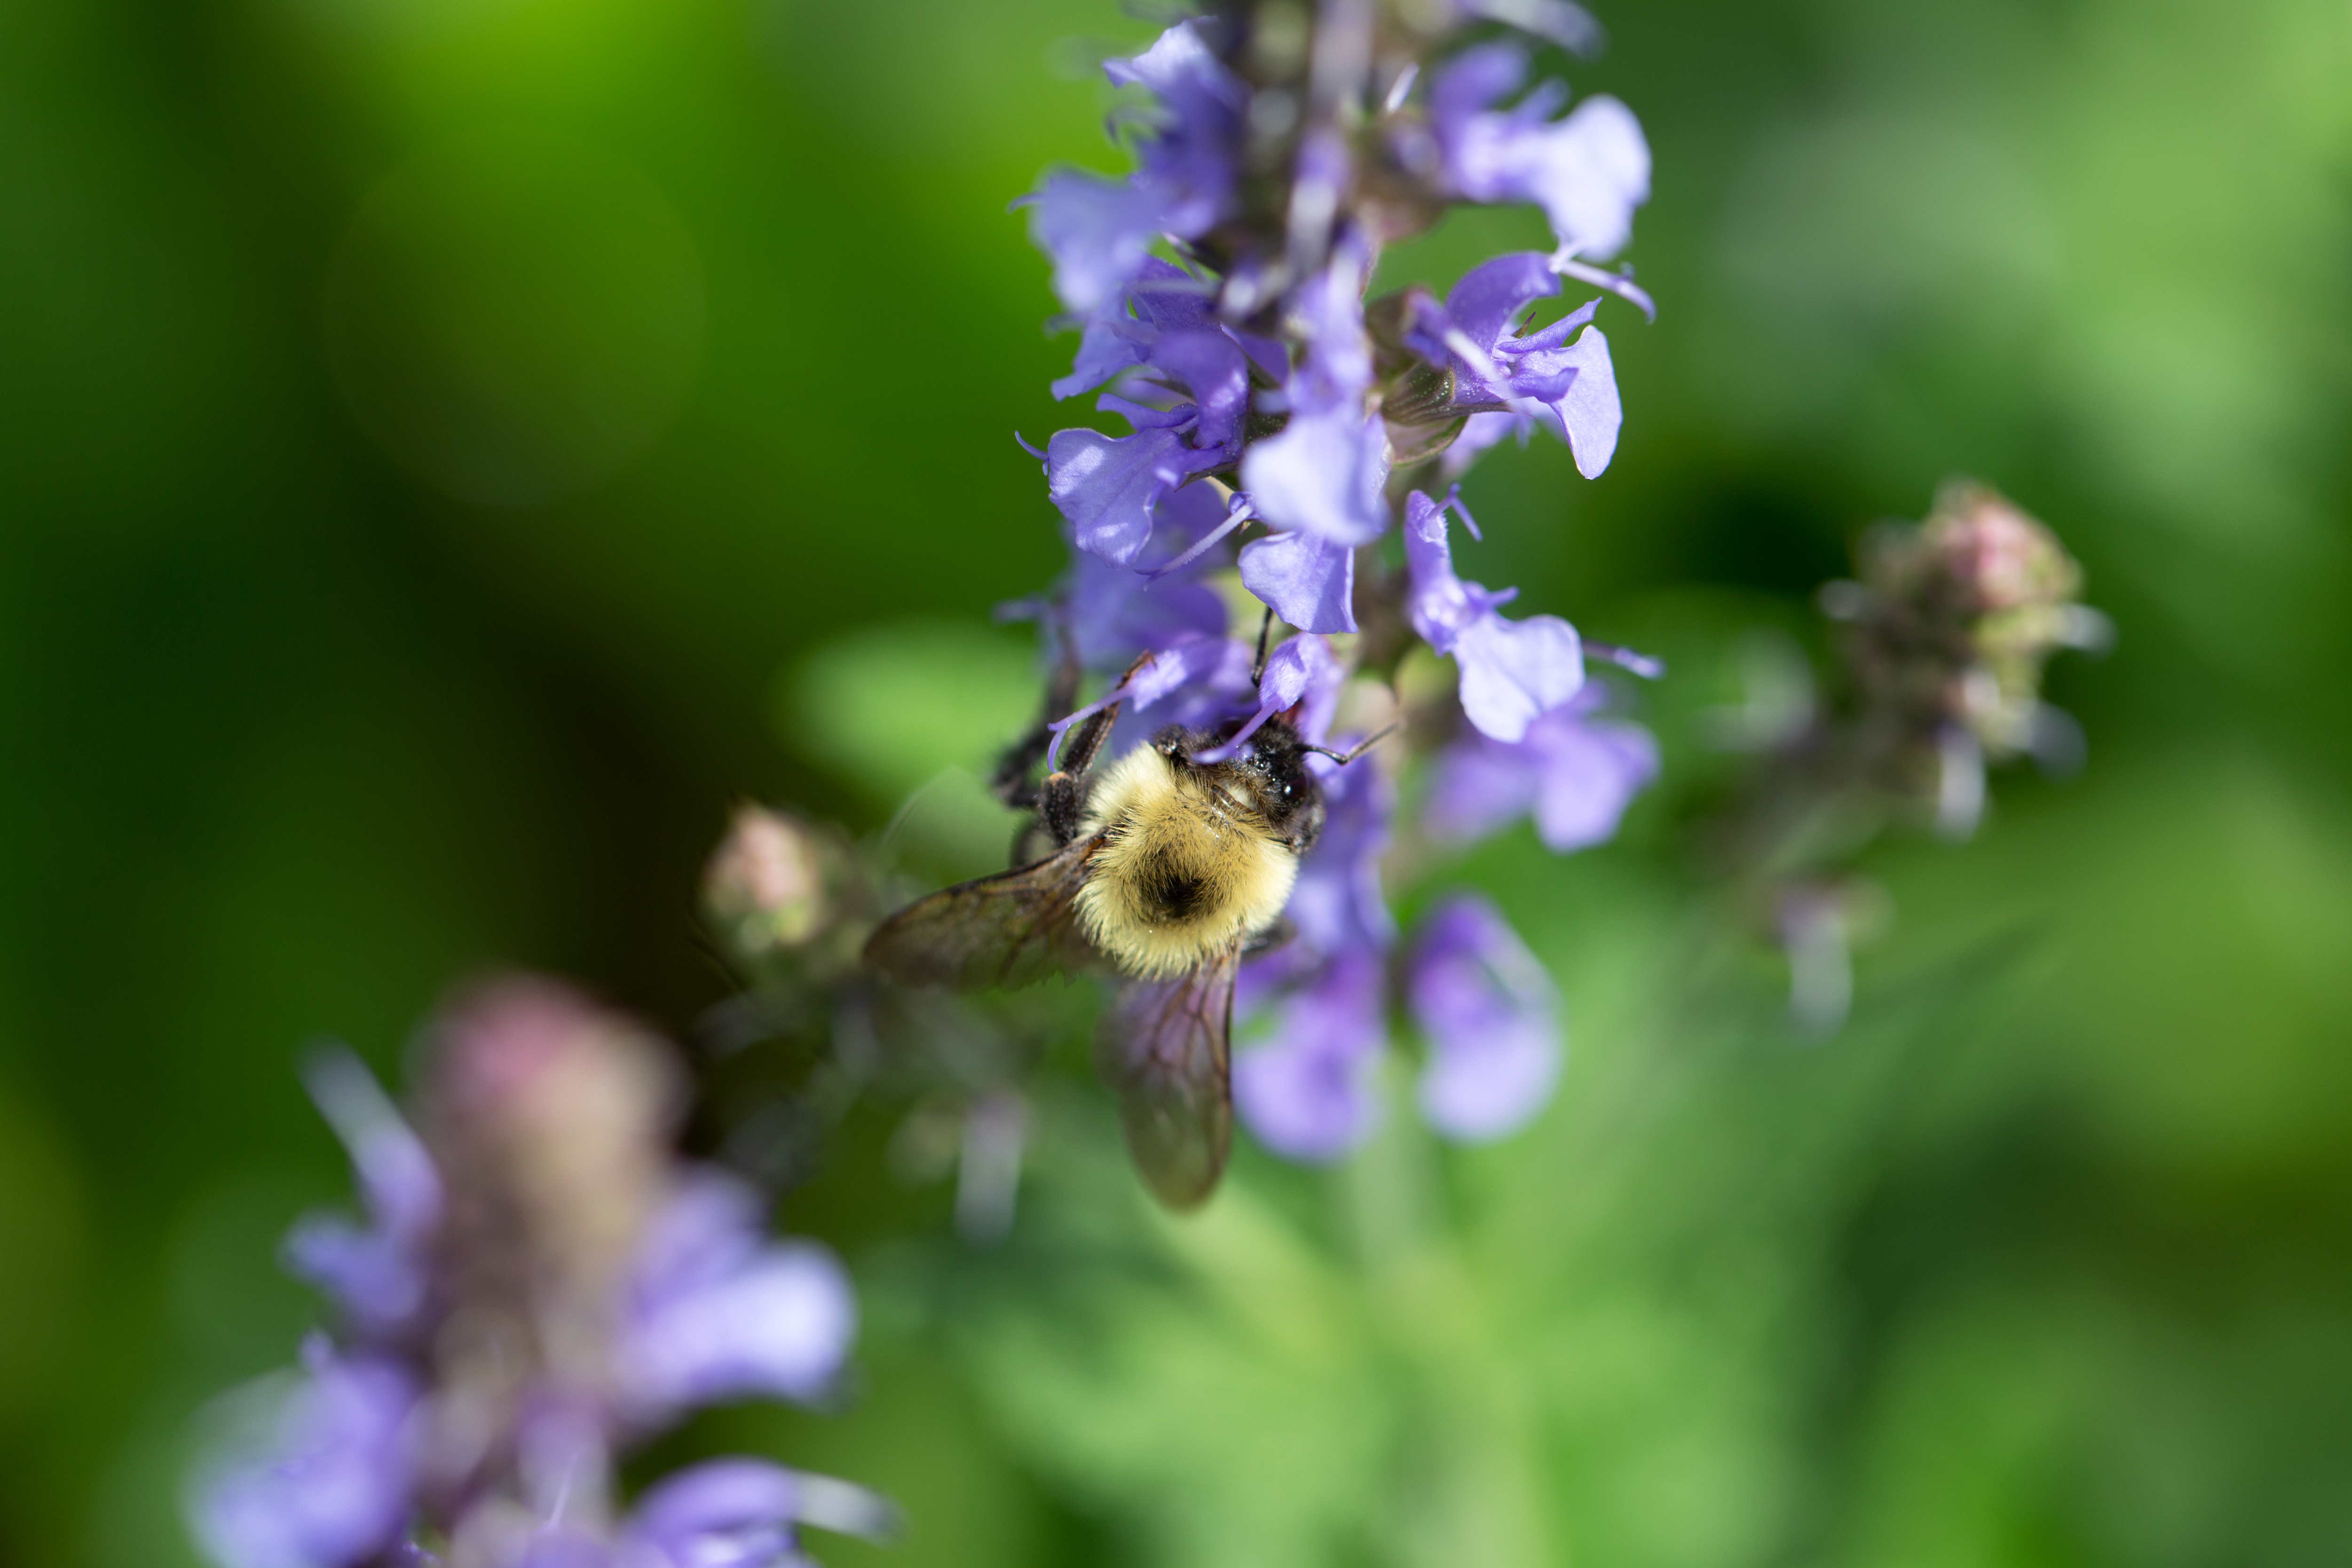
flower, plant, pollinator, insect, arthropod, petal, purple, honeybee, pest, flowering plant, close up, bumblebee, macro photography, membrane winged insect, subshrub, pollen, invertebrate, wildflower, herb, bombyliidae, hoverfly, broomrape, Forb, carpenter bee, bee, fly, buddleia, lavender, herbaceous plant, wildlife, nepeta, monkshood, plant stem, lamiales